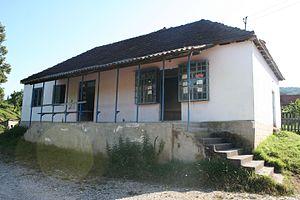
Kamenica est un village de Serbie situé sur le territoire de la Ville de Loznica, district de Mačva. Au recensement de 2011, il comptait 175 habitants.